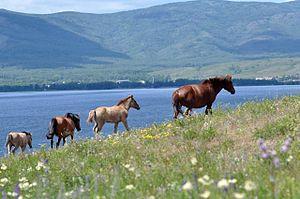
La République de Bachkirie ou désormais le Bachkortostan est un sujet de la Fédération de Russie, situé entre la Volga et les Monts Oural dans l'est de la Russie européenne. Sa capitale est la ville de Oufa, située à 1 519 km de Moscou.